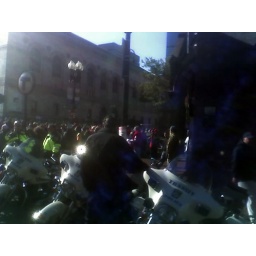
the red sox parade as it ..er, paraded down the street in front of my office. 2007.